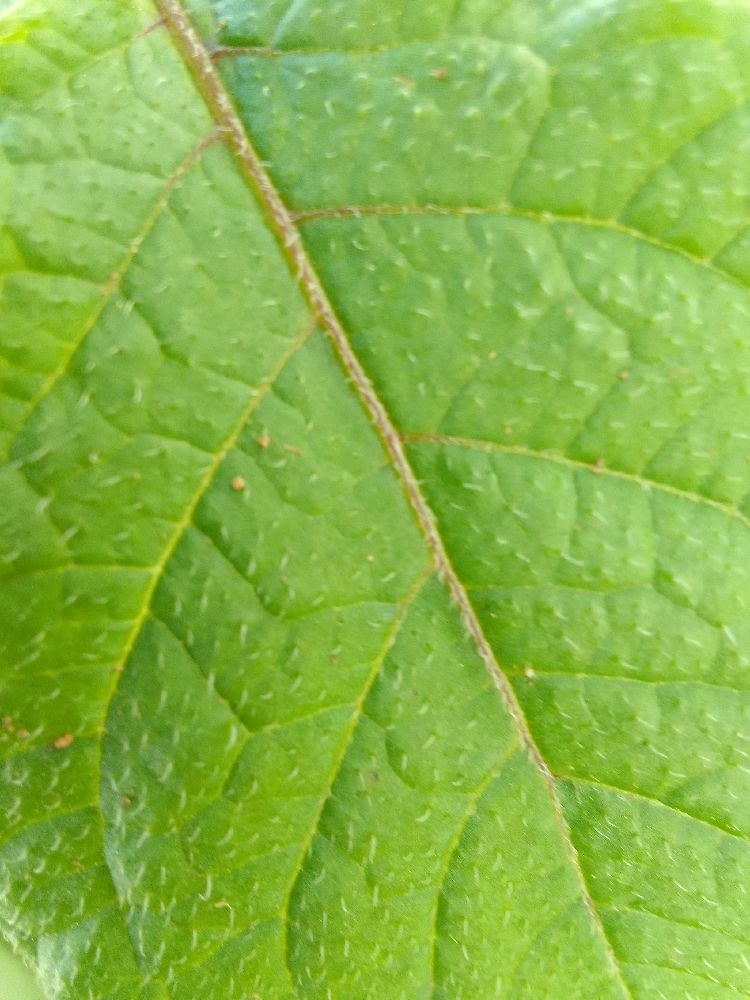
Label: Healthy